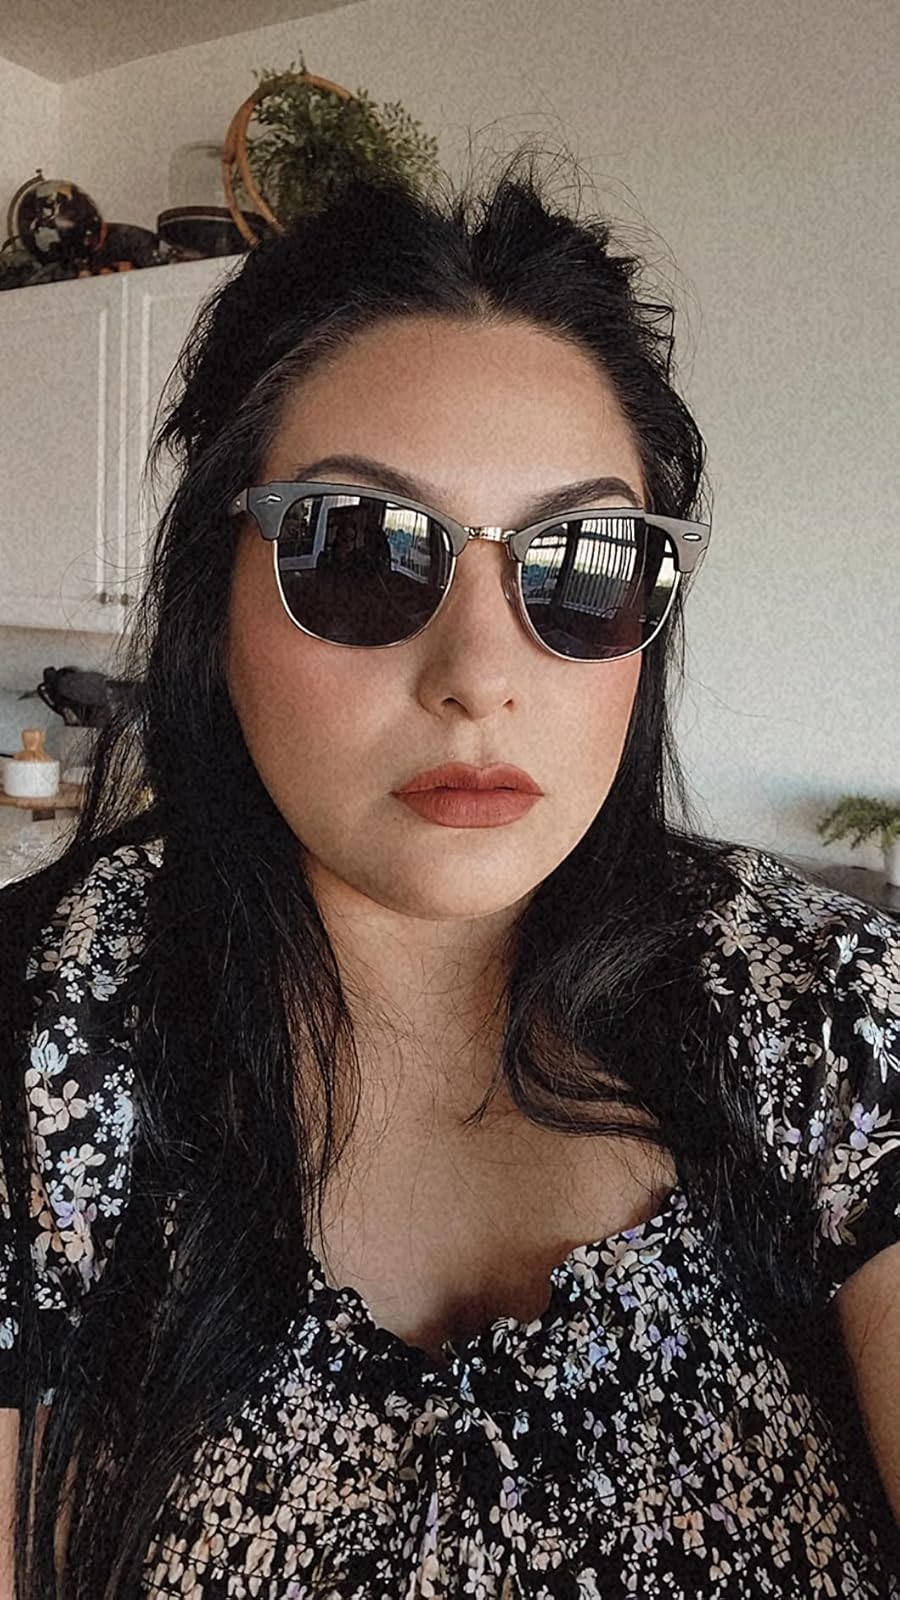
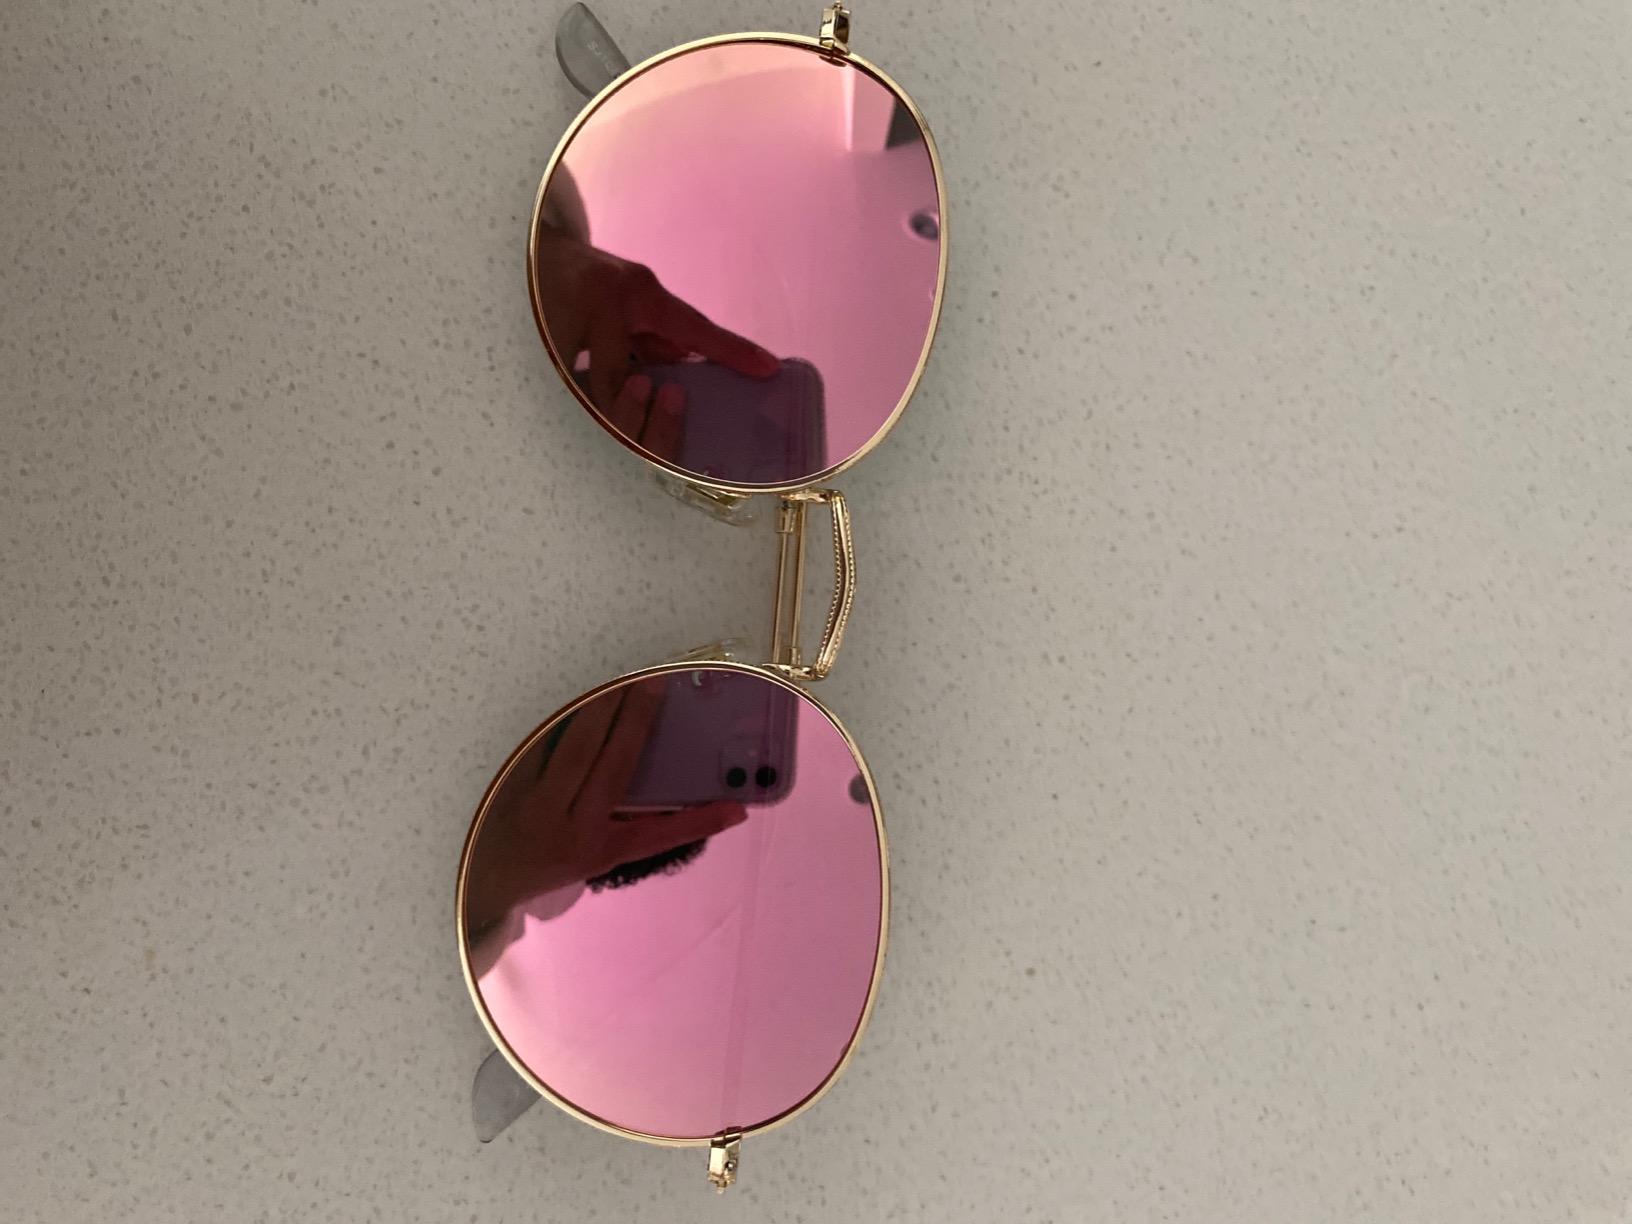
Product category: accessories_sunglasses
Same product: no